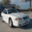
Label: automobile